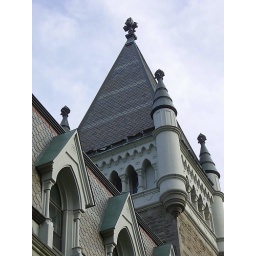
The top of the library against the austere sky gave a magnificent effect